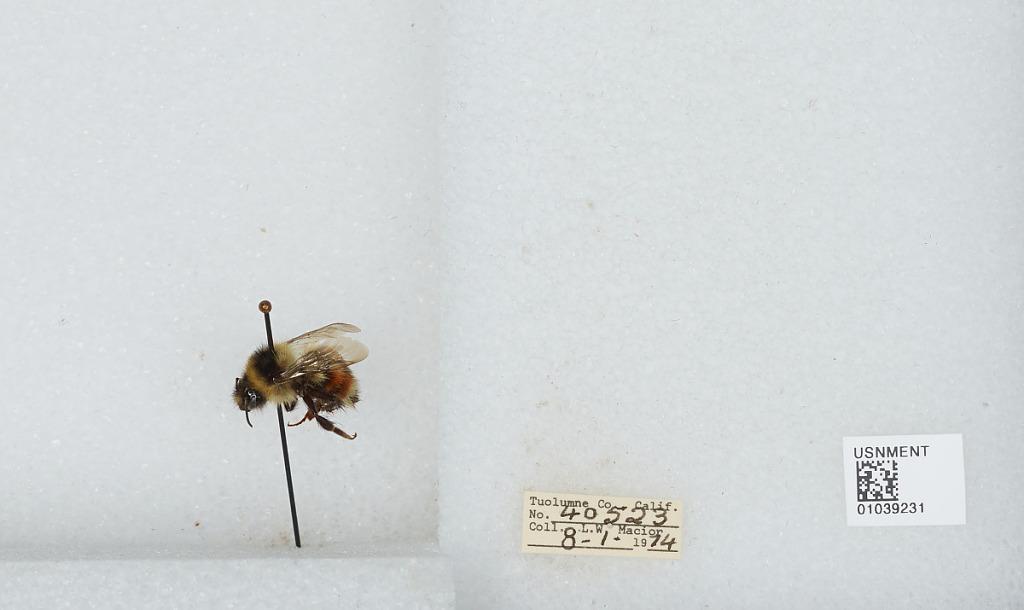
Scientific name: Bombus (Cullumanobombus) rufocinctus Cresson
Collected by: L. Macior
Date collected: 1974-8-1
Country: United States
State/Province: California
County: Tuolumne
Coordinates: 38.02, -119.93